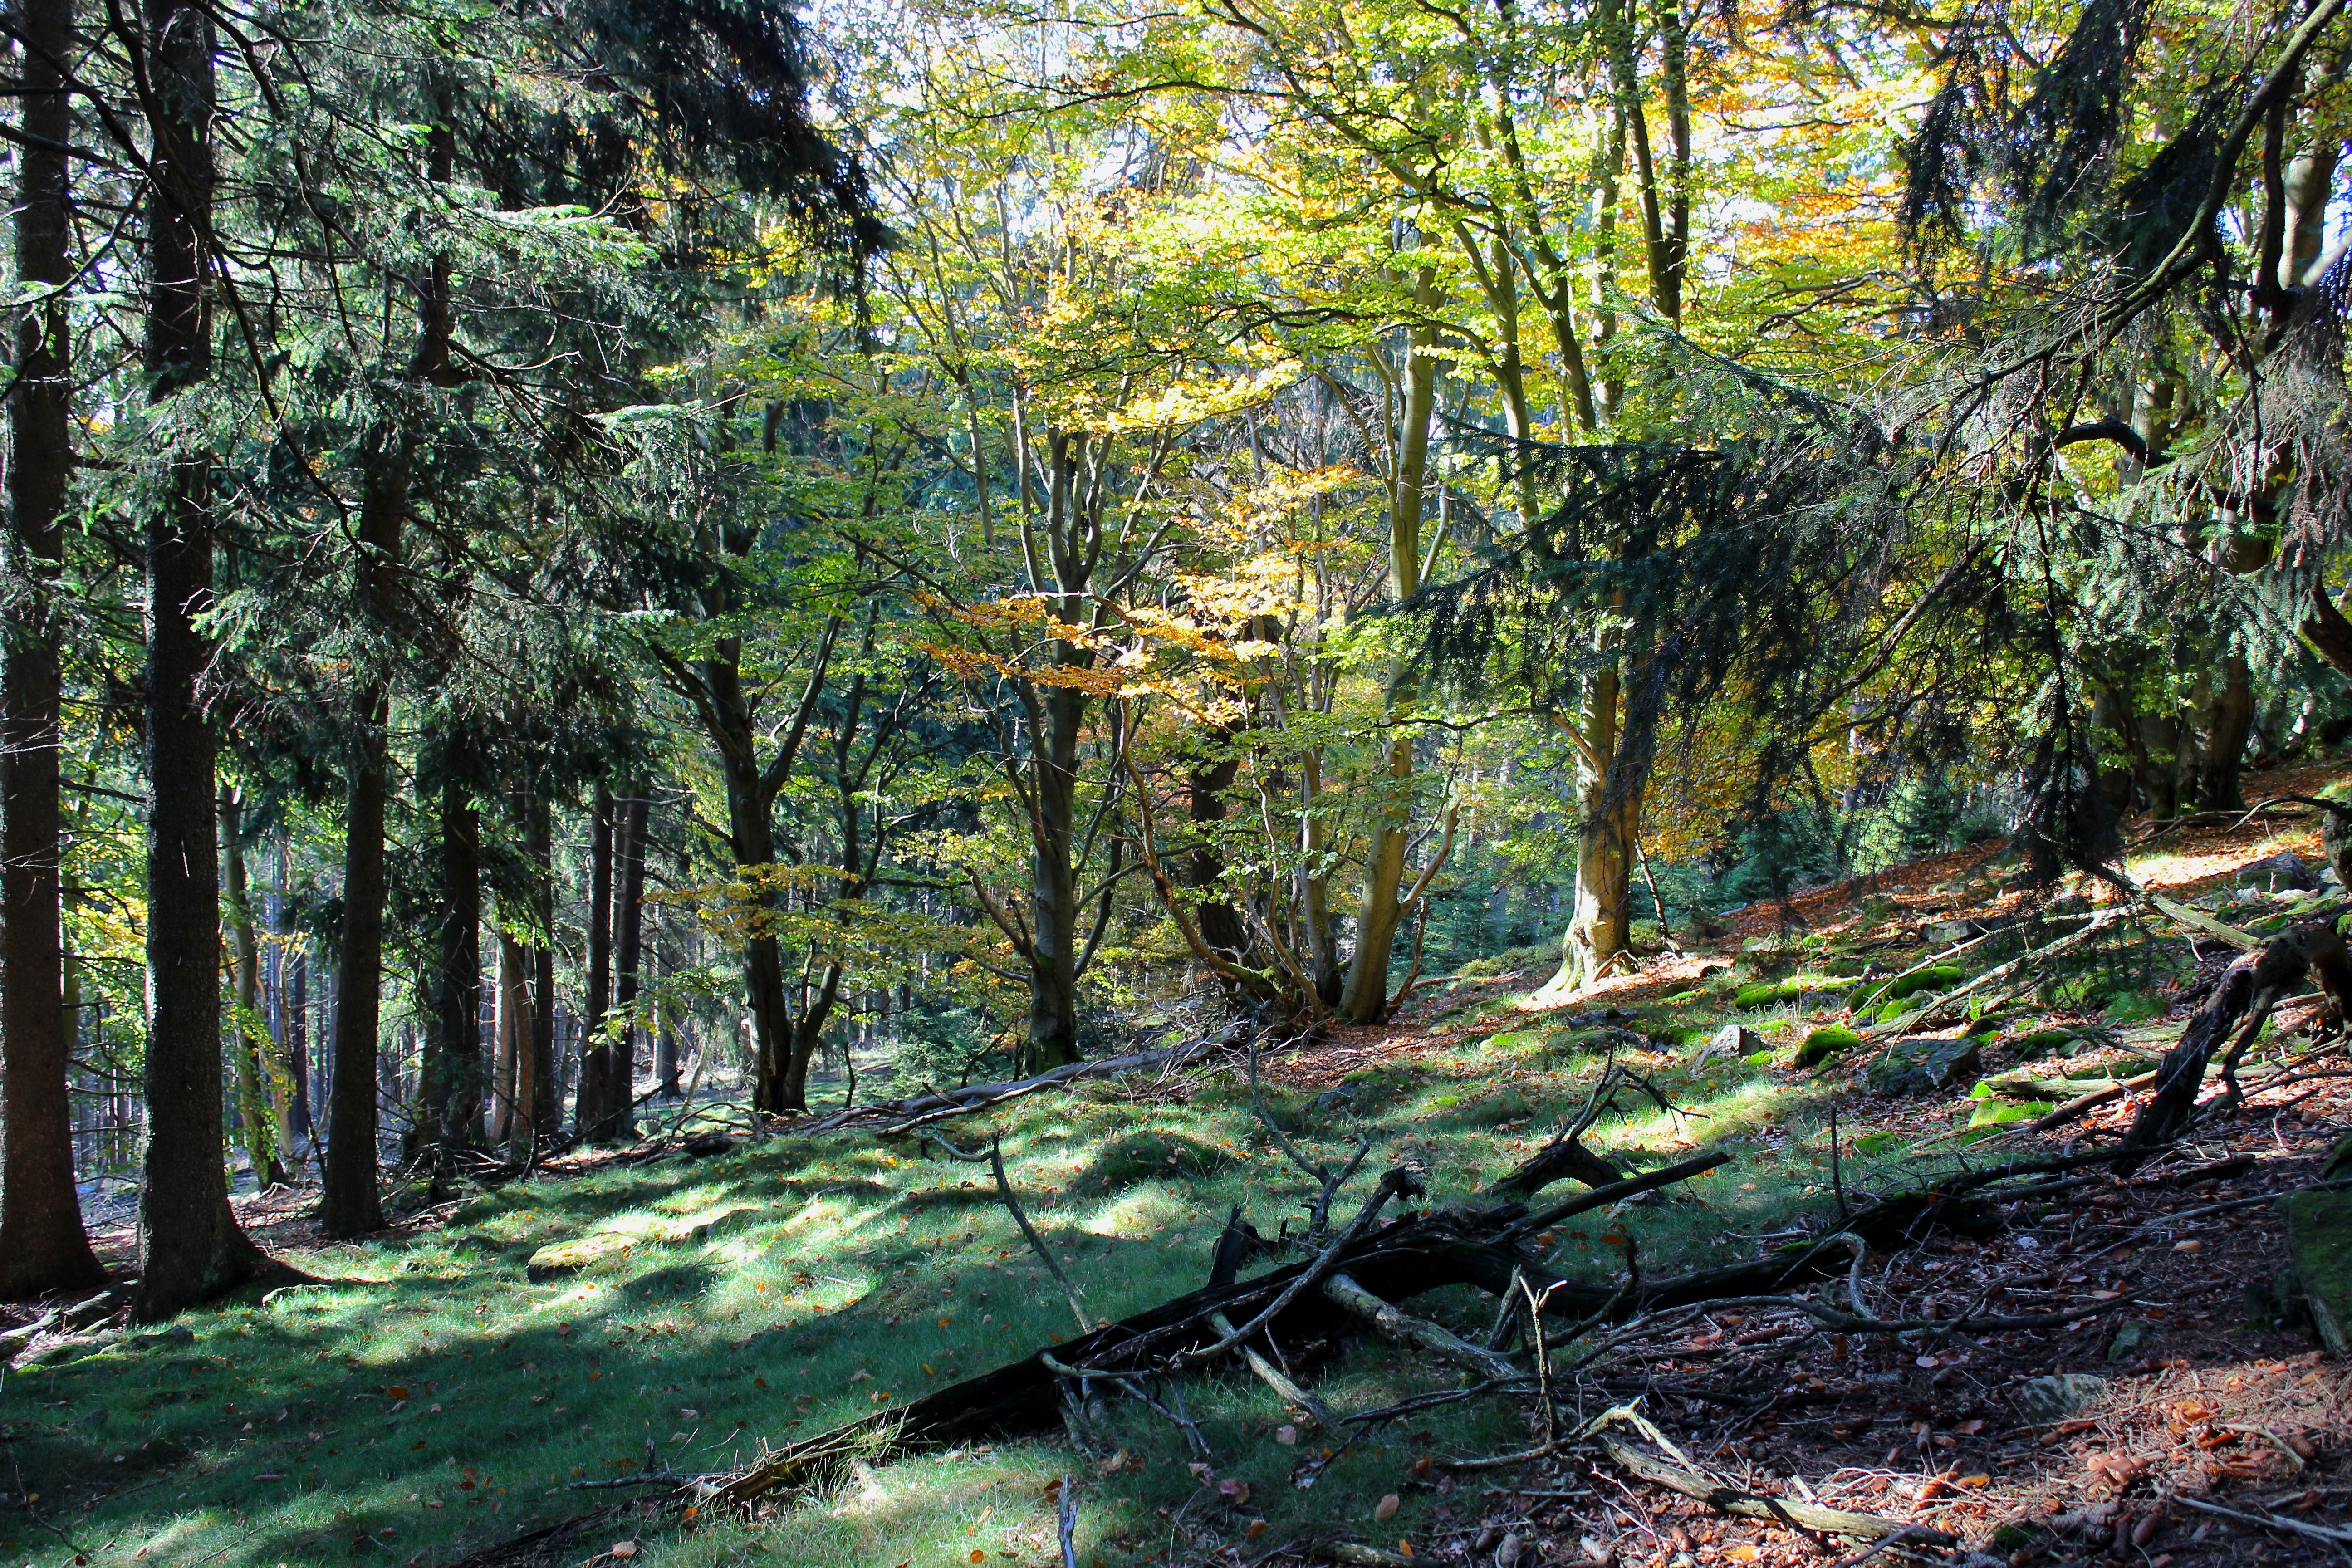
tree, nature, forest, wilderness, trail, leaf, moss, stream, green, jungle, autumn, season, trees, mountains, vegetation, rainforest, deciduous, wetland, grove, woodland, habitat, ecosystem, taunus, biome, old growth forest, natural environment, woody plant, temperate broadleaf and mixed forest, temperate coniferous forest